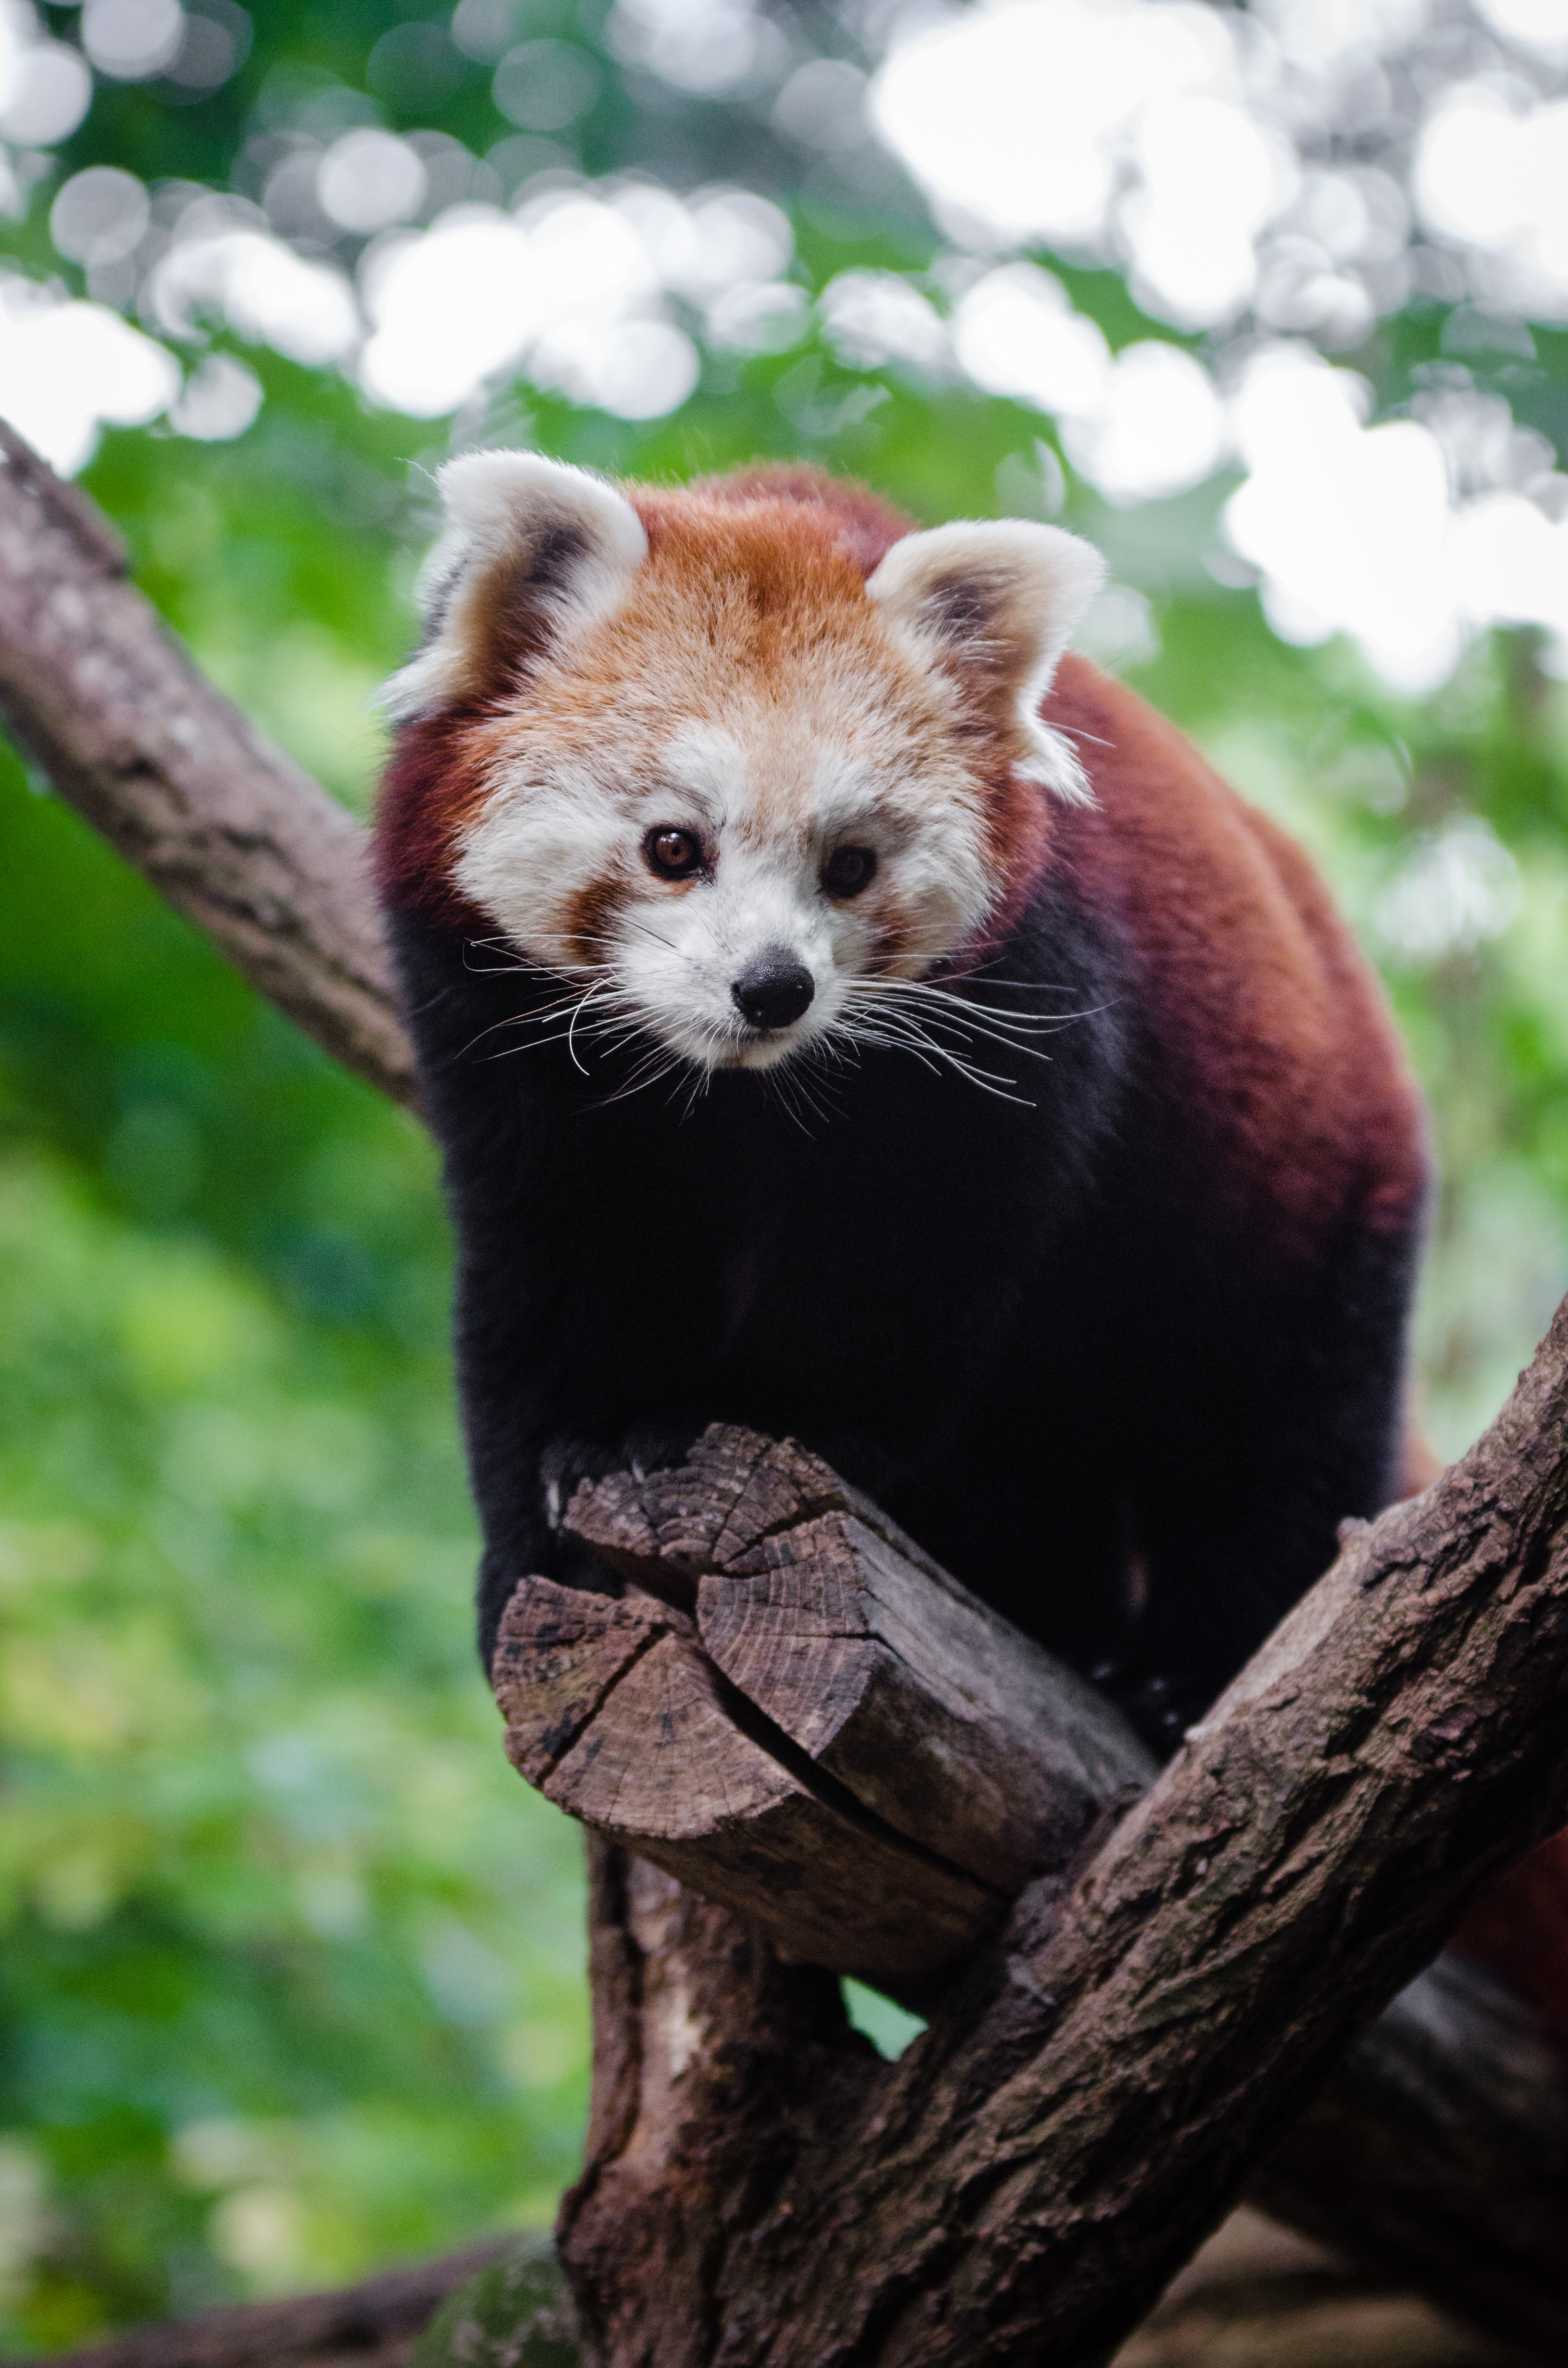
tree, nature, bokeh, blur, field, vintage, sweet, feet, animal, cute, female, wildlife, zoo, fur, orange, young, spring, green, high, red, foot, mammal, nikon, fauna, red panda, panda, 2015, face, nose, paw, tail, animals, ears, endangered, vertebrate, germany, deutschland, frhling, natur, paws, tier, depth, iso, ss, depthoffield, fell, grn, gesicht, baum, adorable, bamboo, d7000, roter, kleiner, niedlich, sues, suess, species, bedrohte, tierart, tierpark, weiblich, jungtier, jung, ohren, schwanz, nase, bedroht, ailurus, fulgens, mozilla, firefox, wochenende, weekend